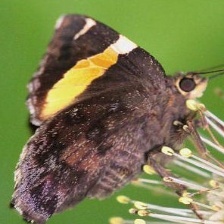
Species: GOLD BANDED